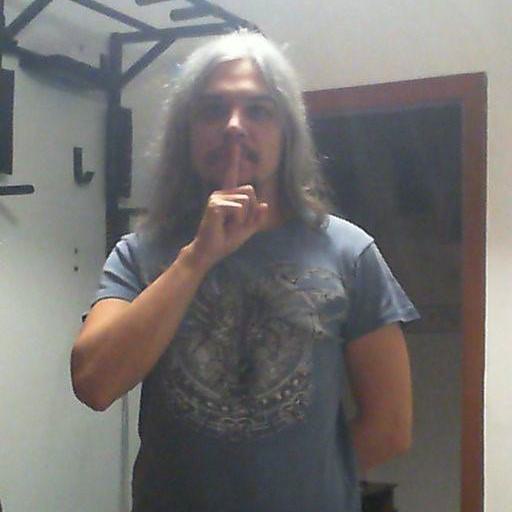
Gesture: mute